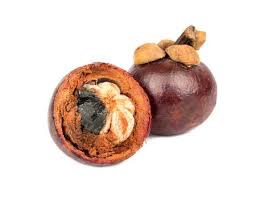
Waste category: biological